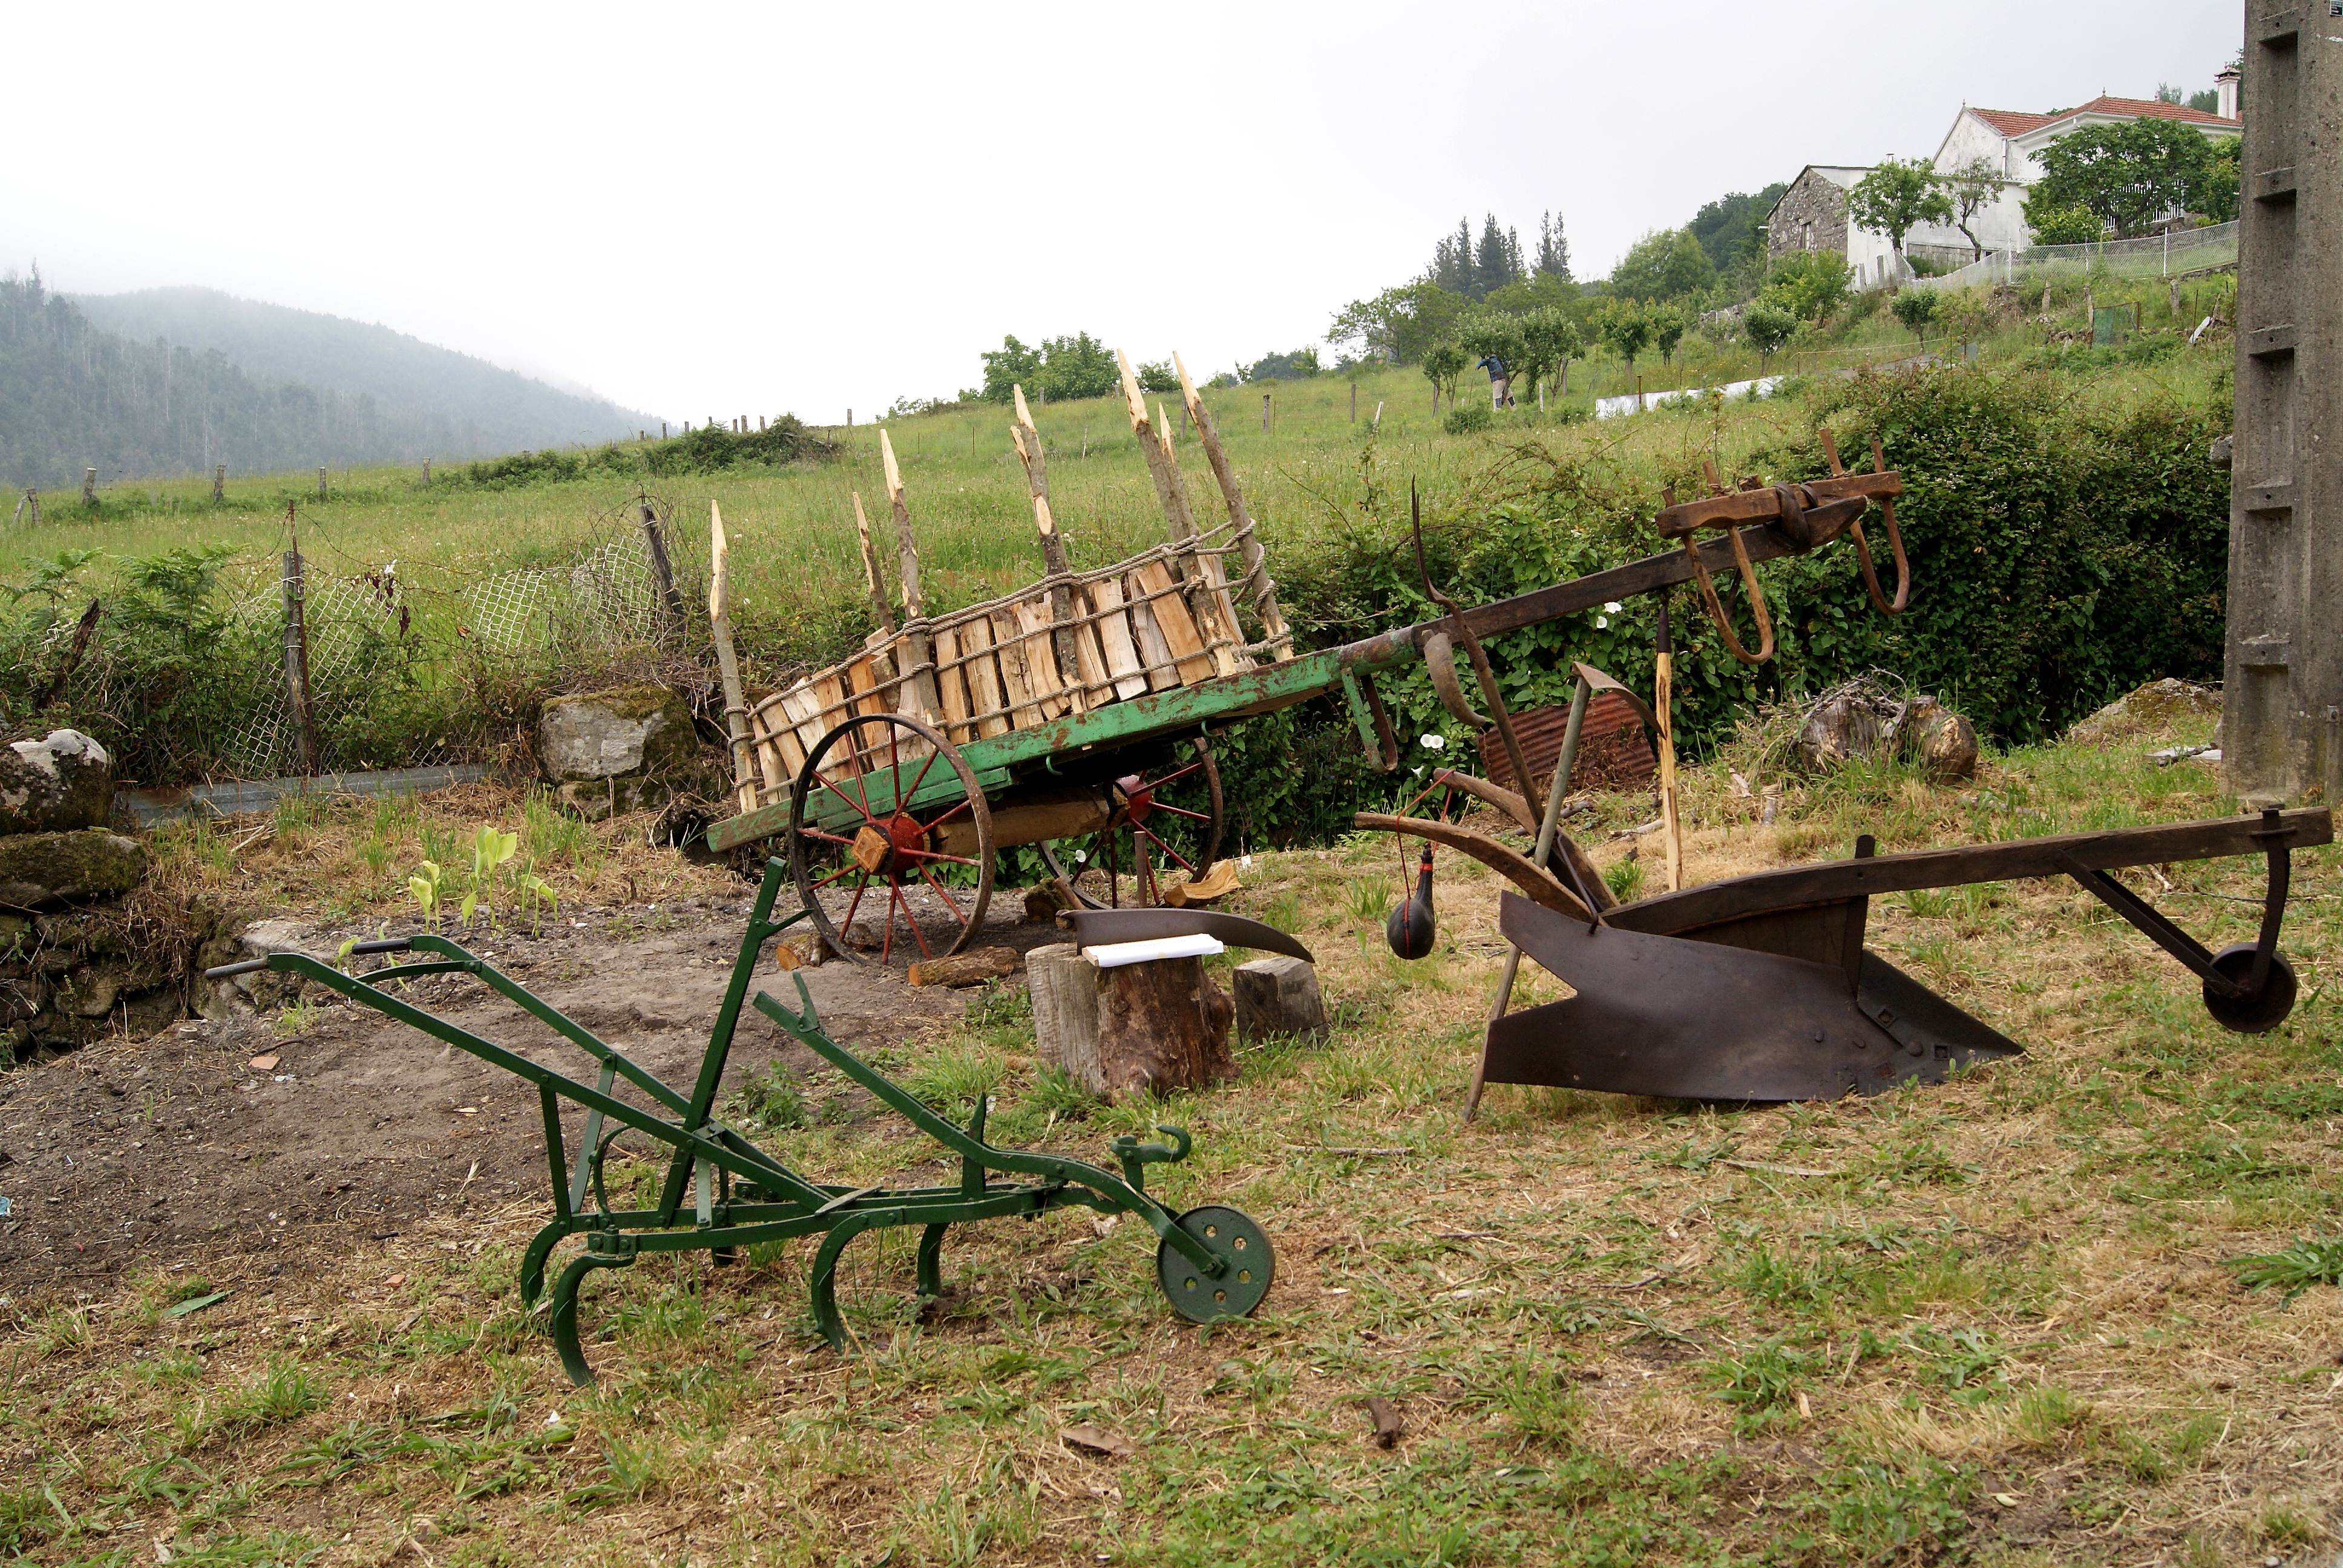
farm, vehicle, agriculture, ggl1, gaby1, carros, canastros, horreos